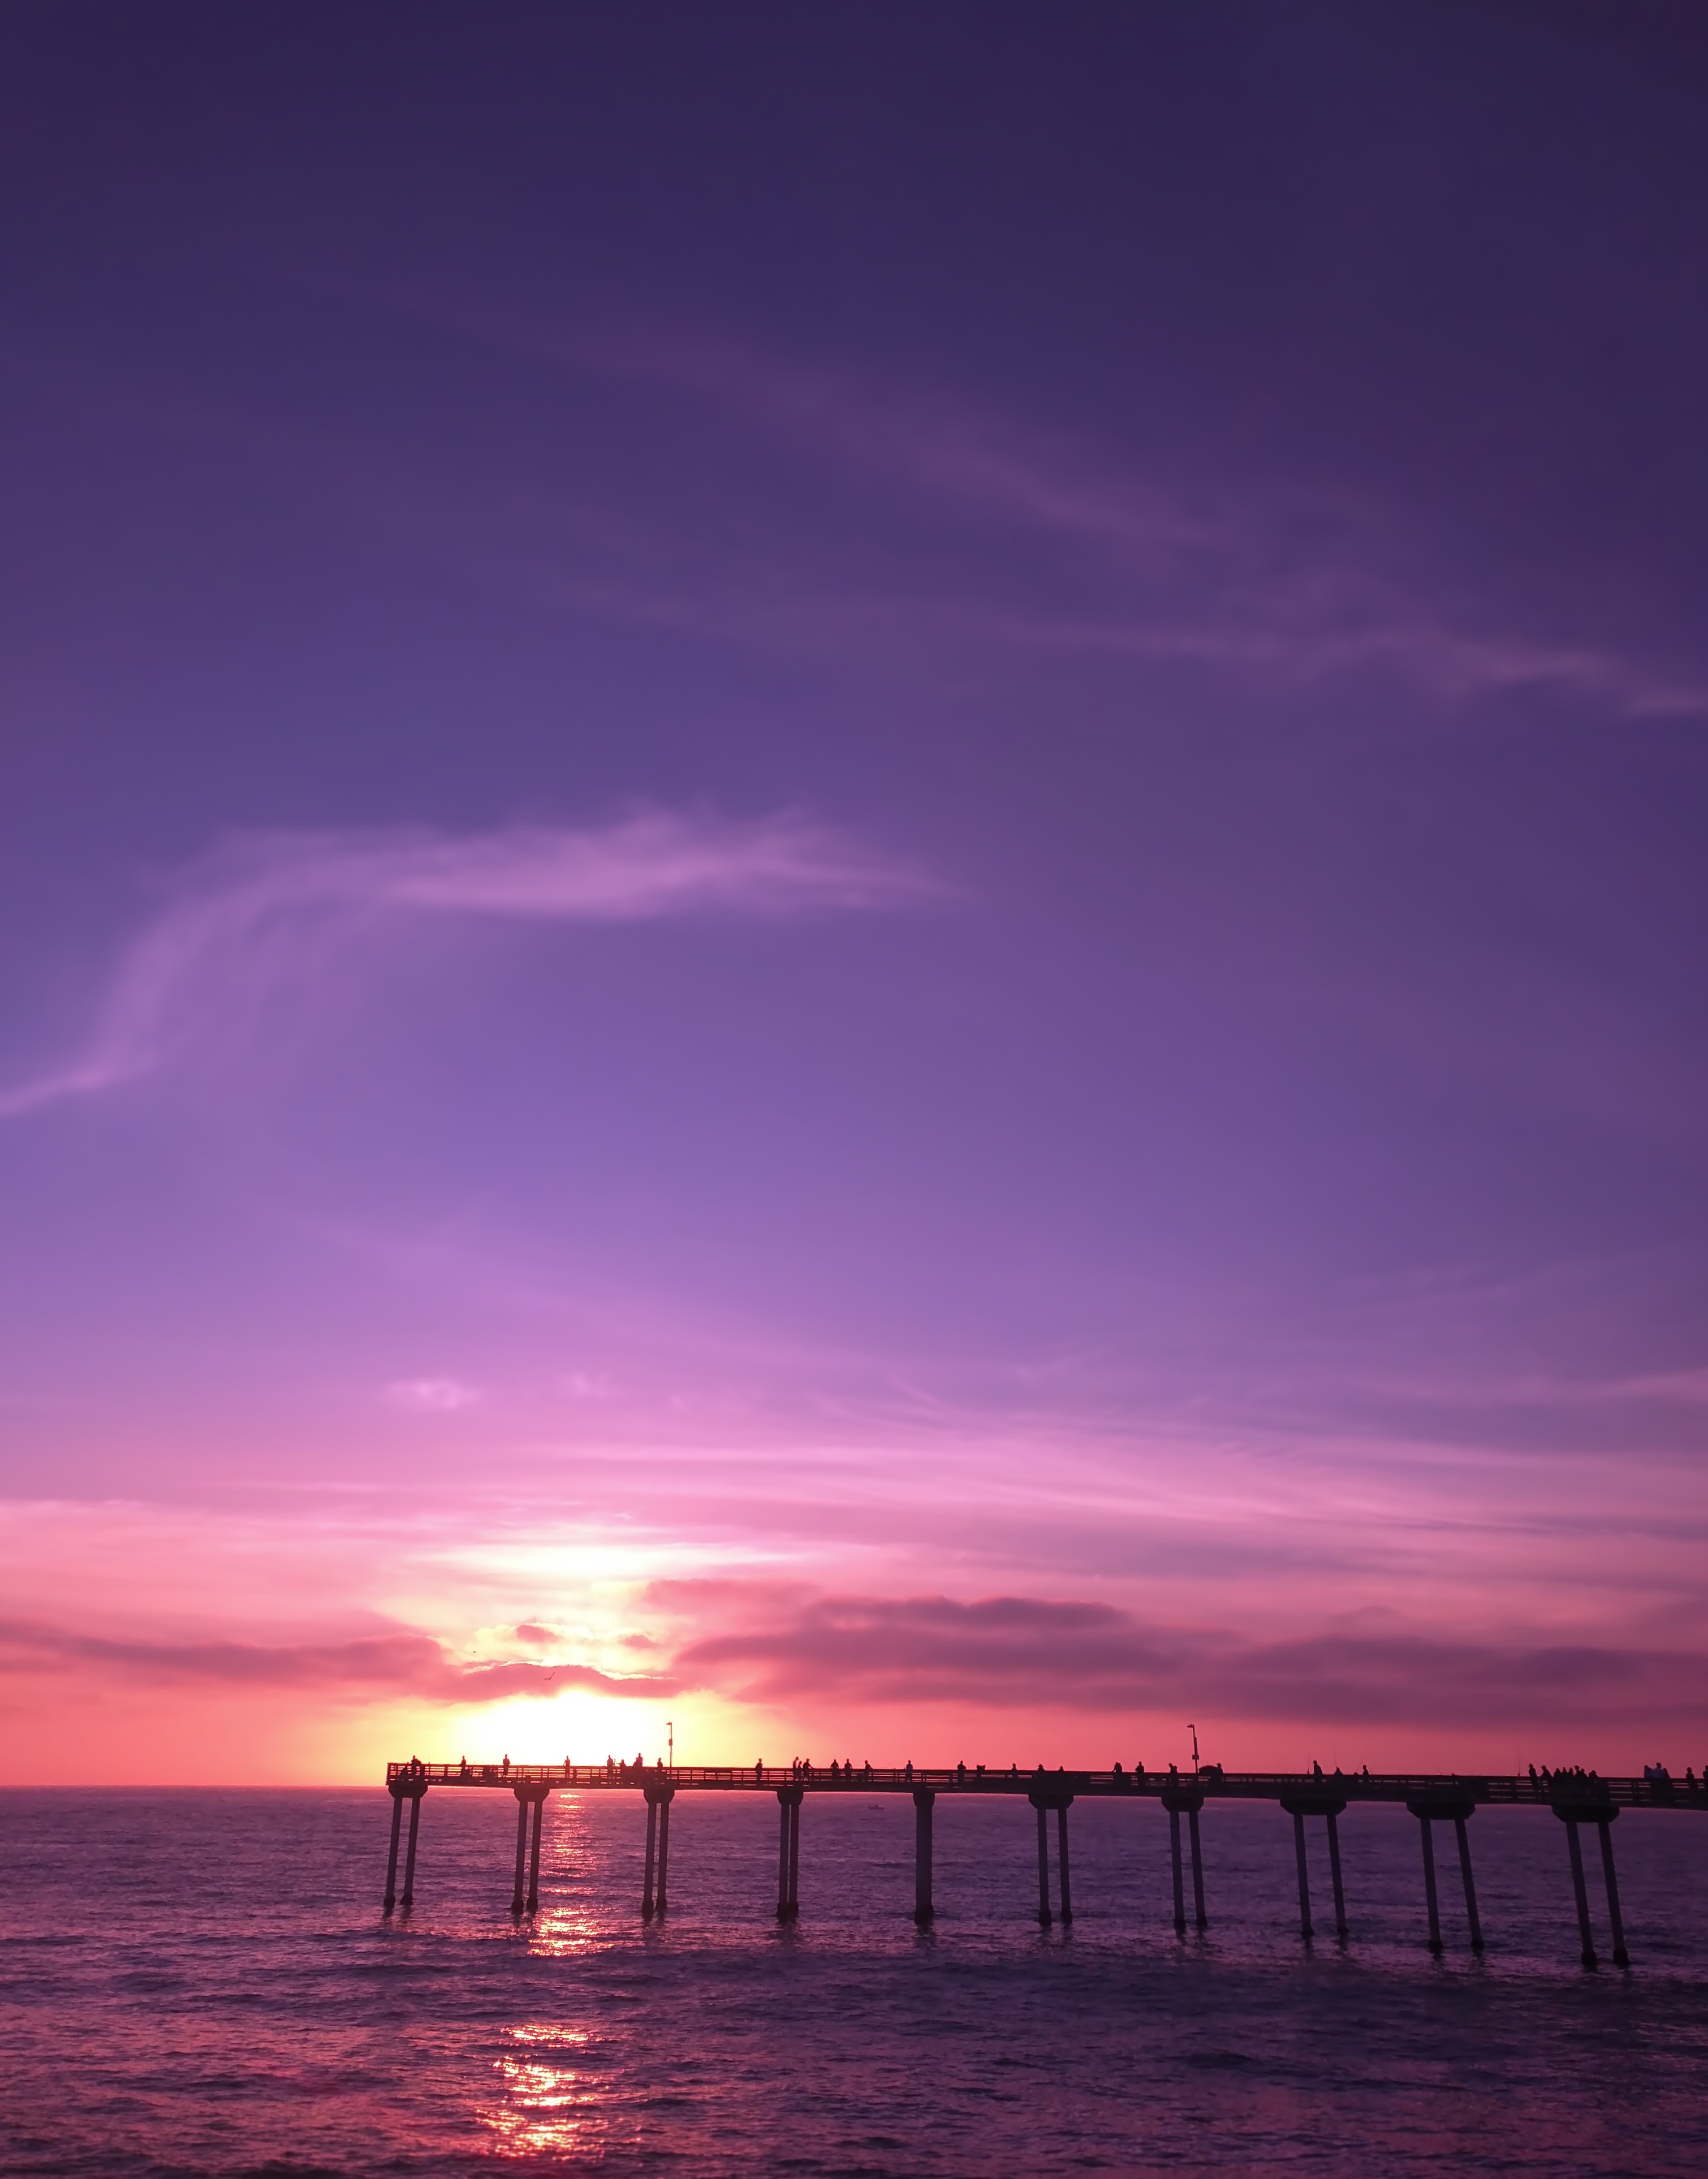
beach, sea, coast, water, nature, outdoor, ocean, horizon, cloud, sky, sunrise, sunset, morning, dawn, atmosphere, pier, dusk, evening, reflection, scenic, colorful, california, gradient, pacific, afterglow, red sky at morning